Winnipeg Falcons

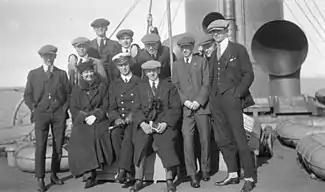
Winnipeg Falcons on route to the 1920 Olympics (photo includes an unidentified ships' officer and a woman)

The early roots of the Winnipeg Falcons can be traced back to the Icelandic Athletic Club which was formed in 1898. The club consisted of a two team league called the Icelandic Athletic Club (IAC) and the Vikings. In 1908, the two teams agreed to become one team. The Winnipeg Falcons had been excluded from the city league because of their racial origin. Almost all of the Falcons' players were of Icelandic descent and the falcon is Iceland's national bird.